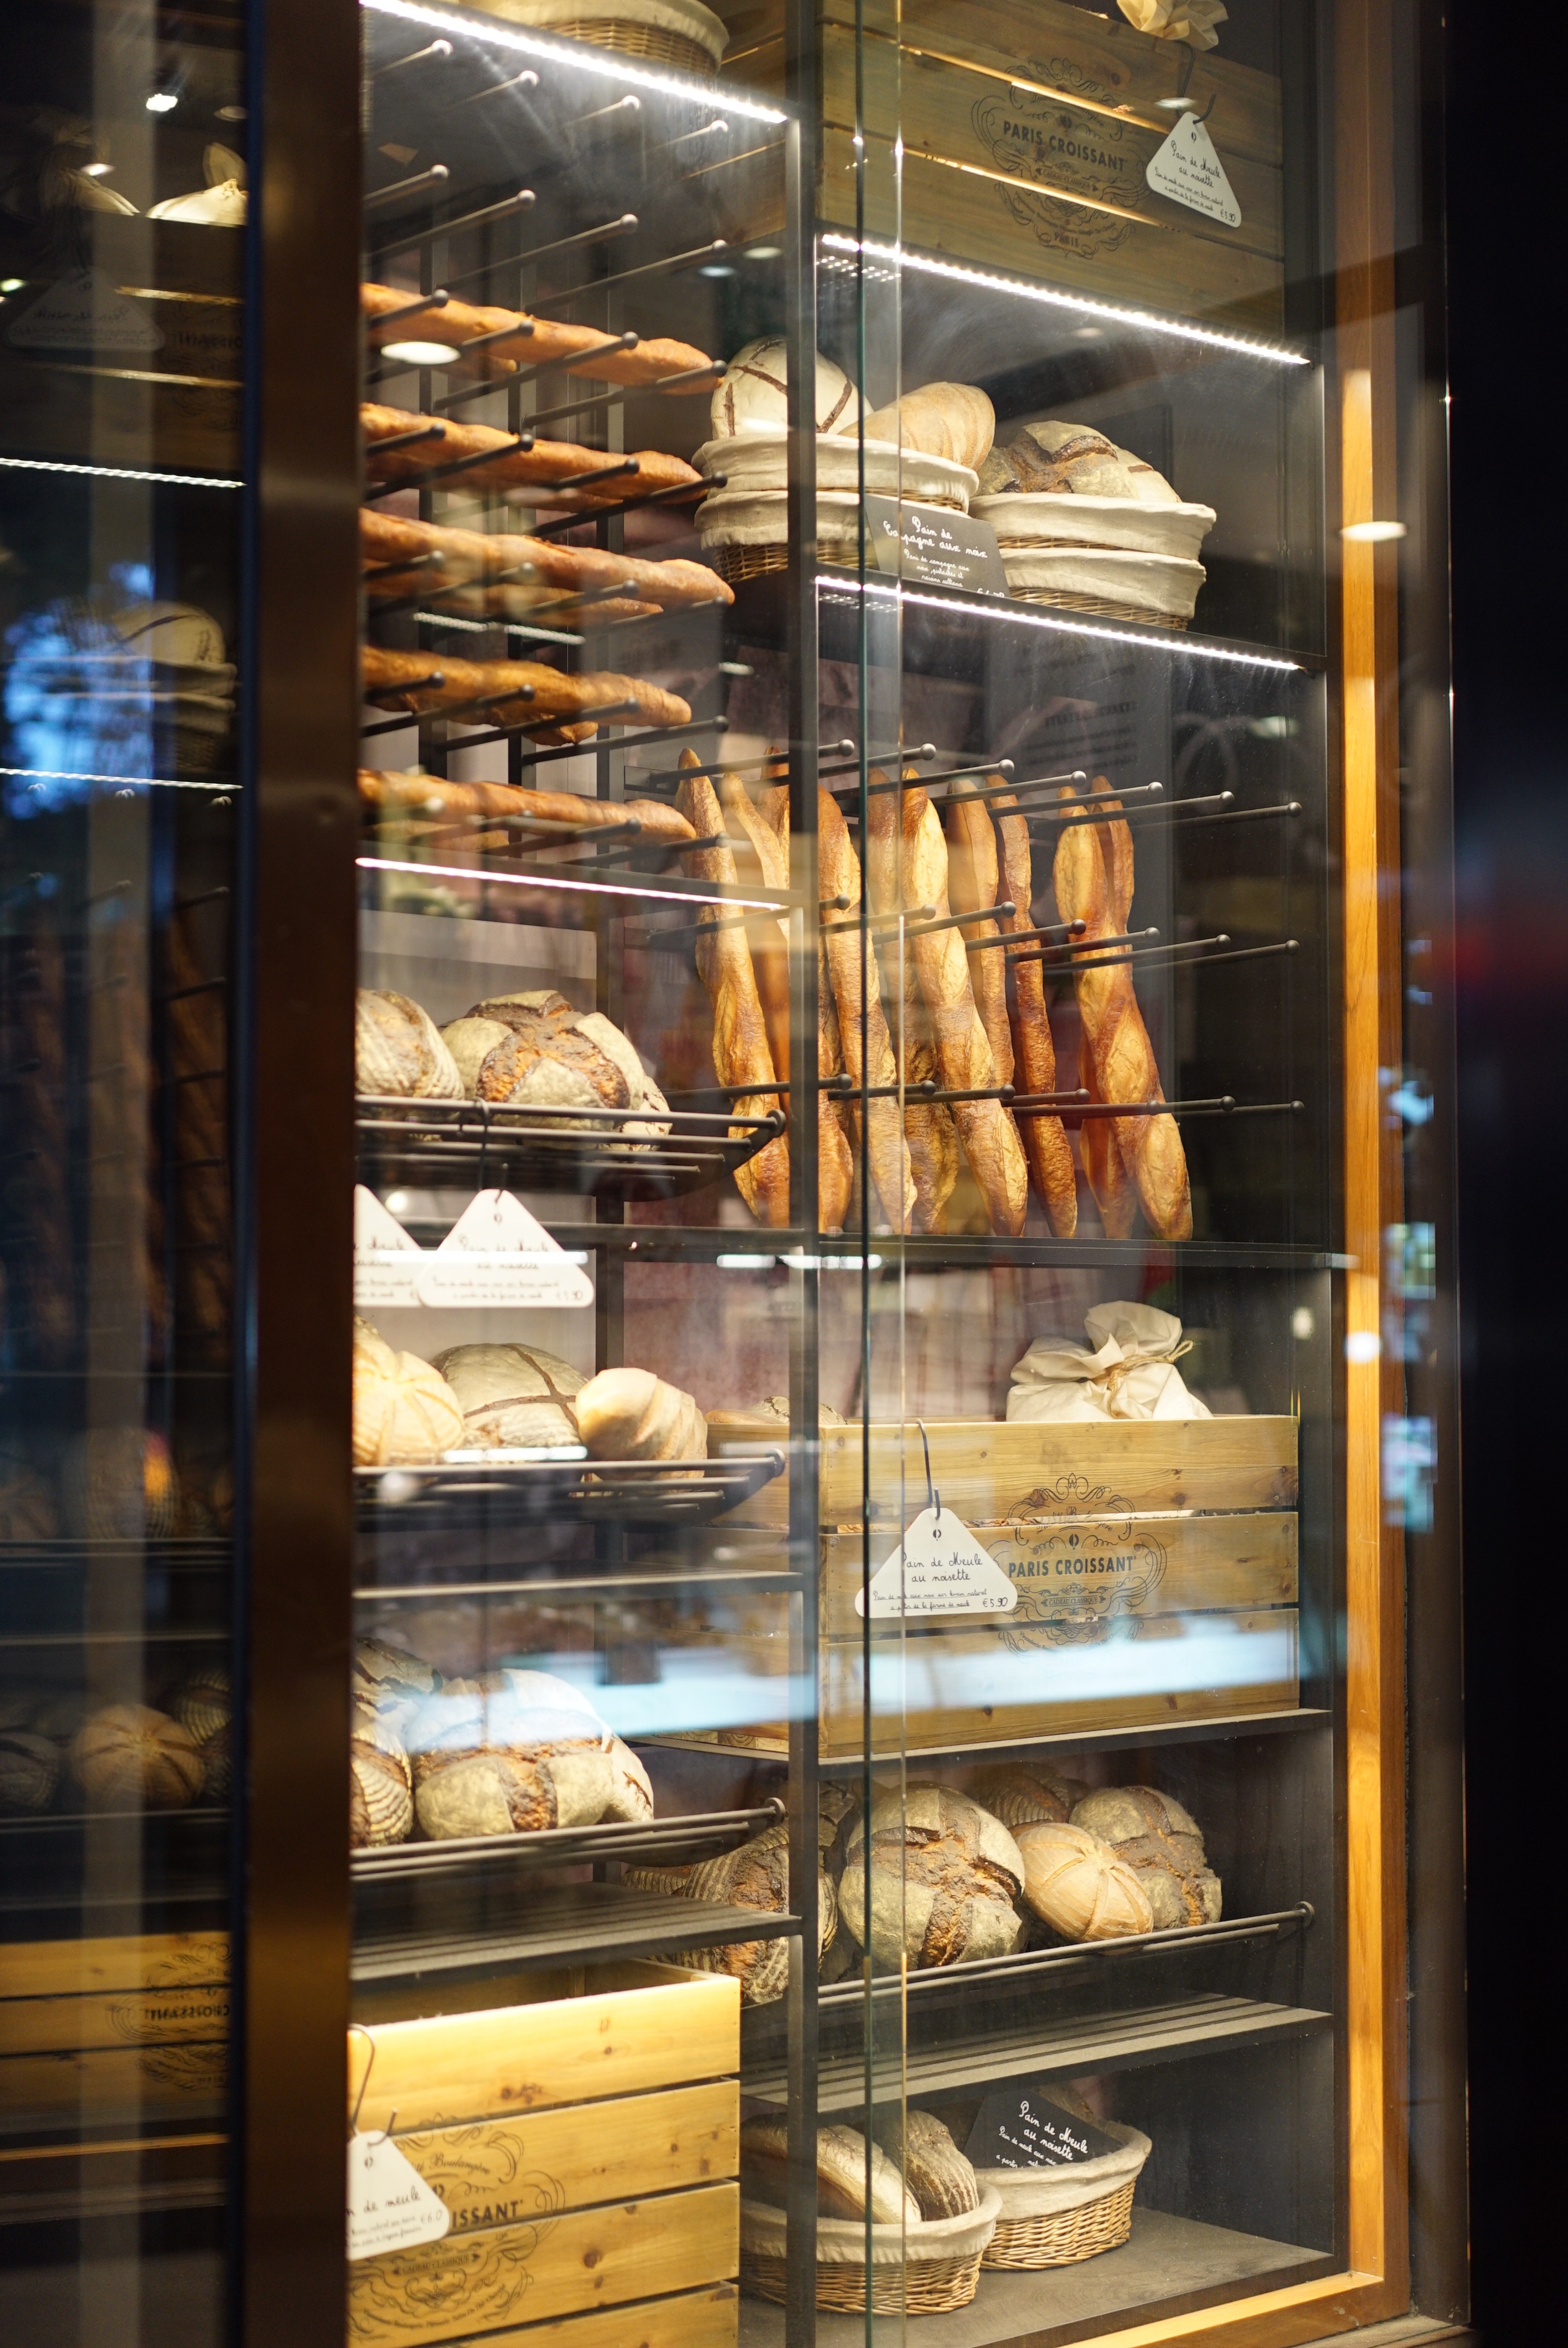
wood, glass, shop, food, baking, bread, bakery, ornament, baguette, interior design, display, baker, tourist attraction, retail, confectionery, display case, display cases, display window, window covering, behind glass